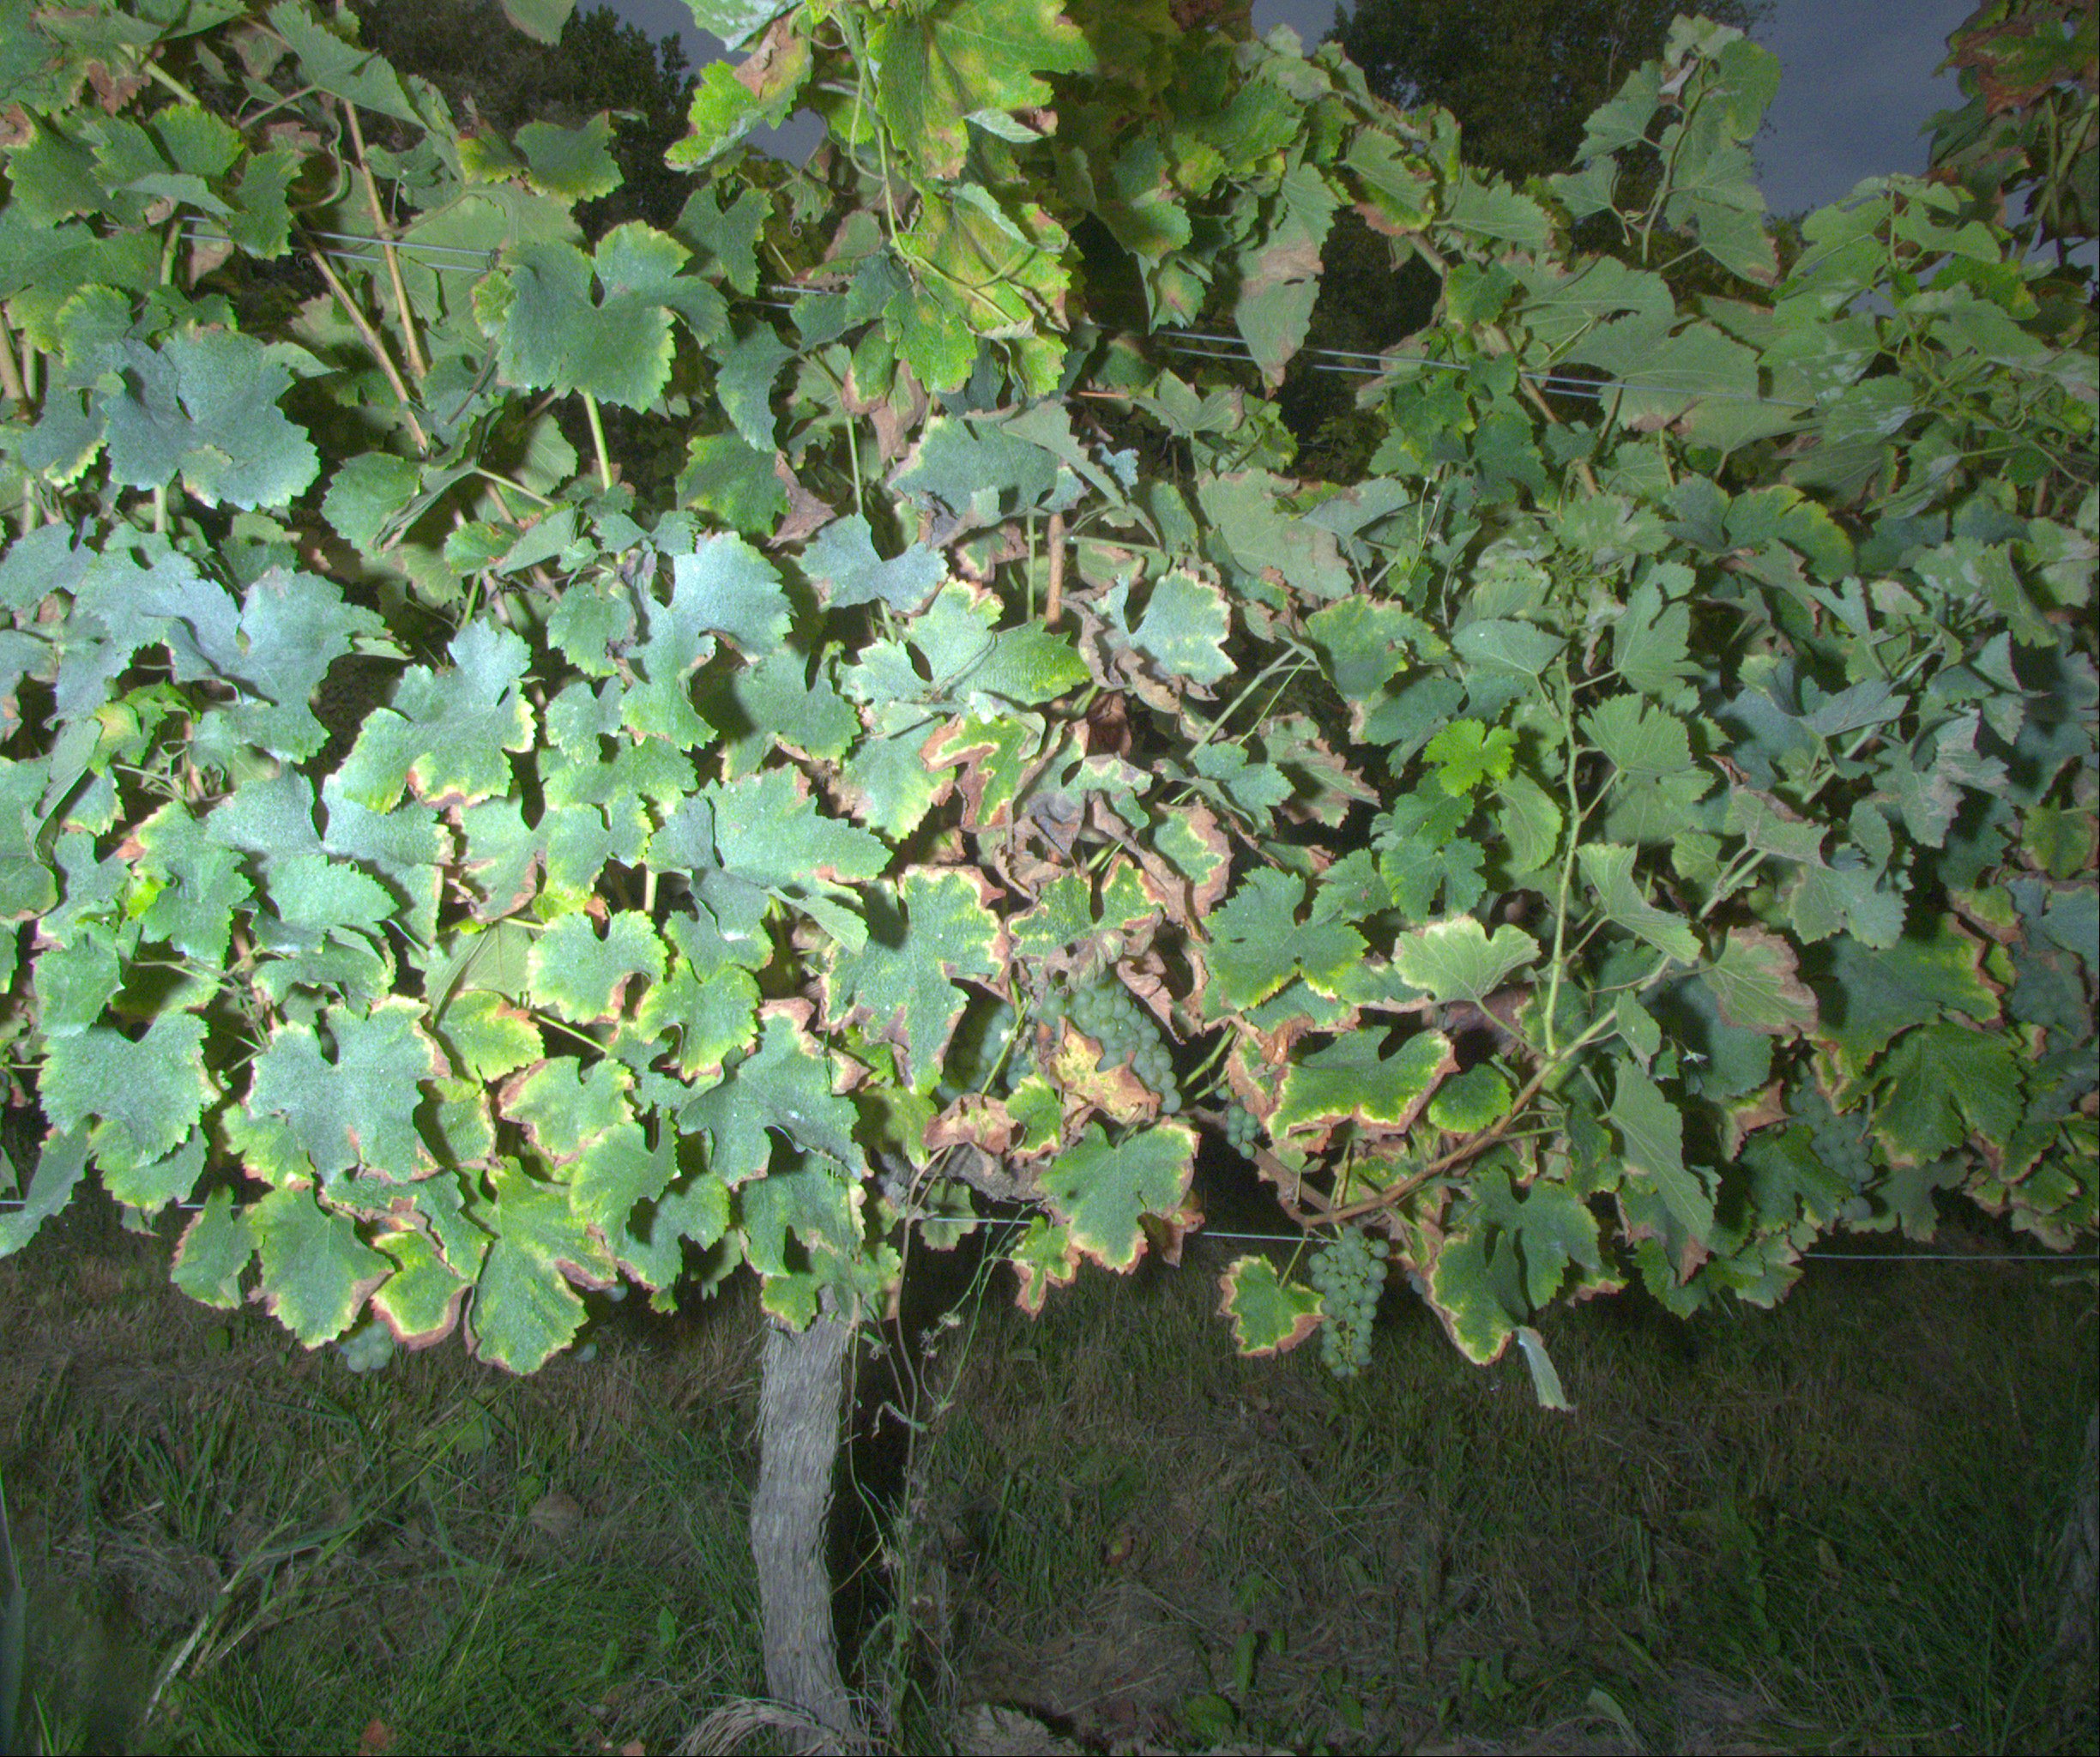
Grape variety: sauvignon-blanc
Disease: esca